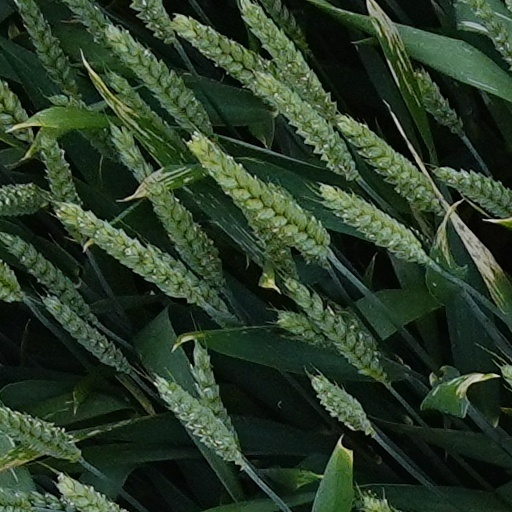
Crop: wheat